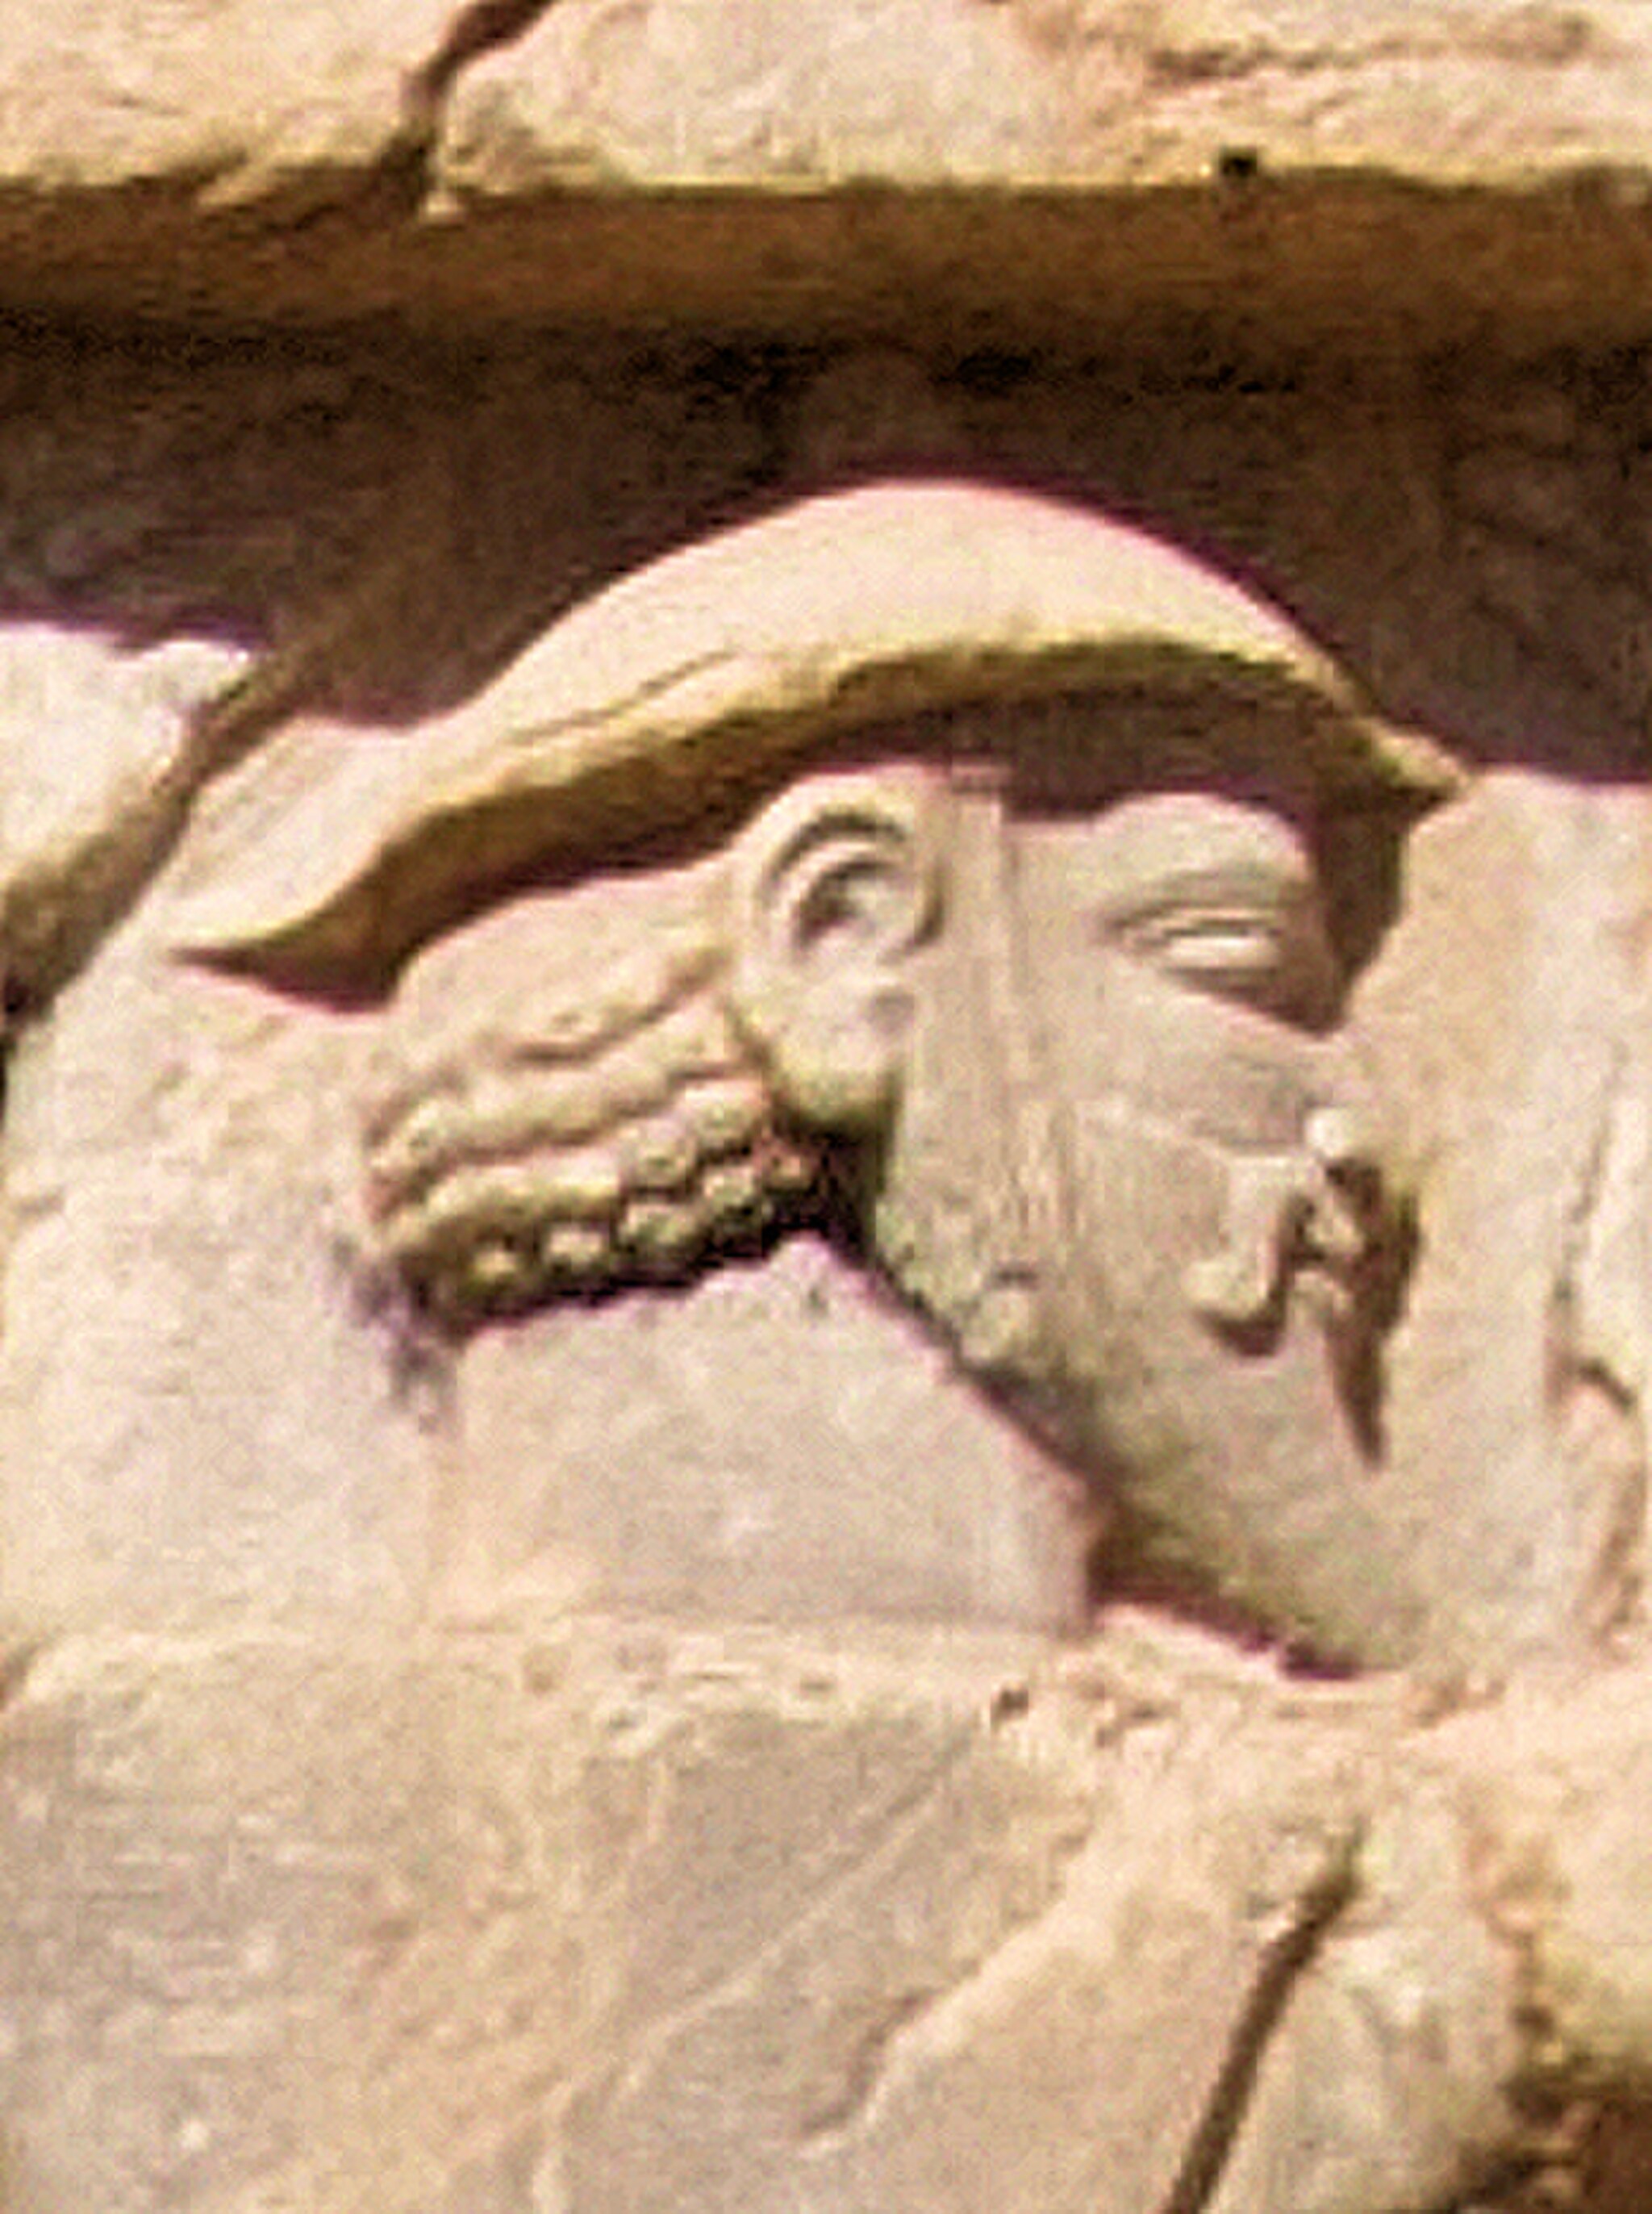
Title: Xerxes I tomb Ionian with petasos or kausia
Description: Xerxes tomb Ionian with petasos
Date: 2018-10-17 21:53:39
Categories: Tomb of Xerxes I, Petasos, Kausia, Extracted images